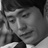
Emotion: sad